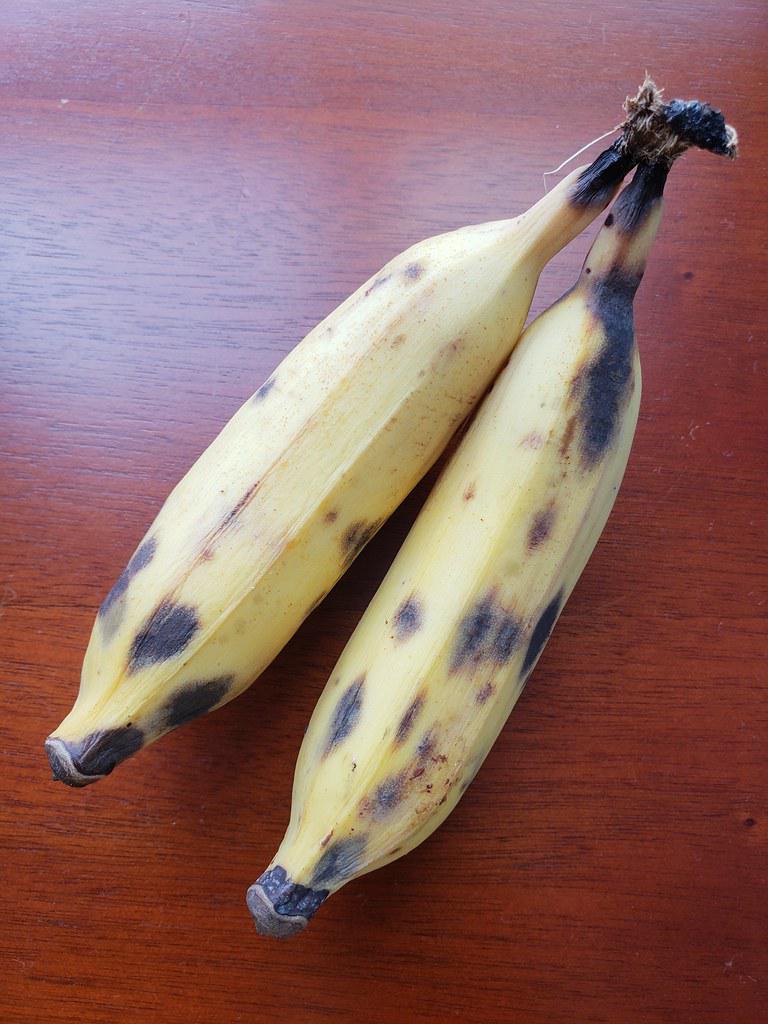
Plant: Banana
Disease: banana anthracnose